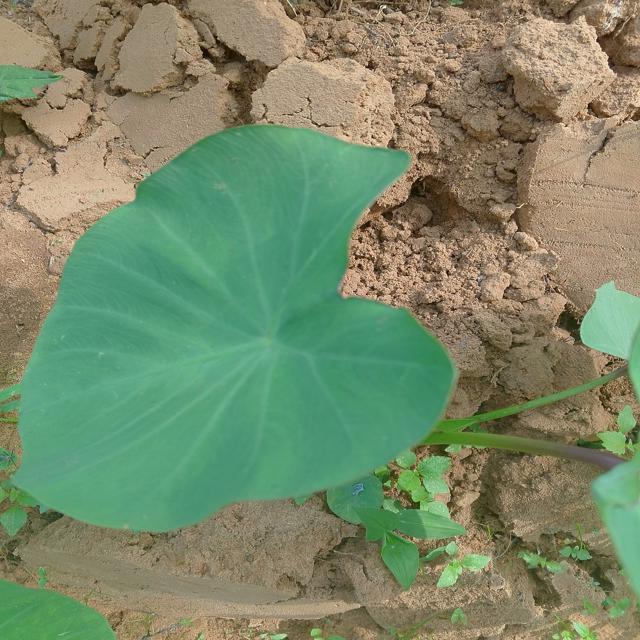
Label: Early_Blight